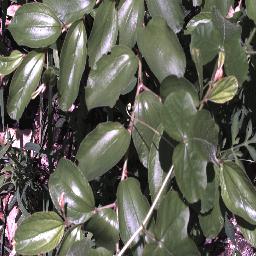
Label: chinee_apple